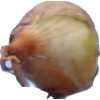
Label: onion